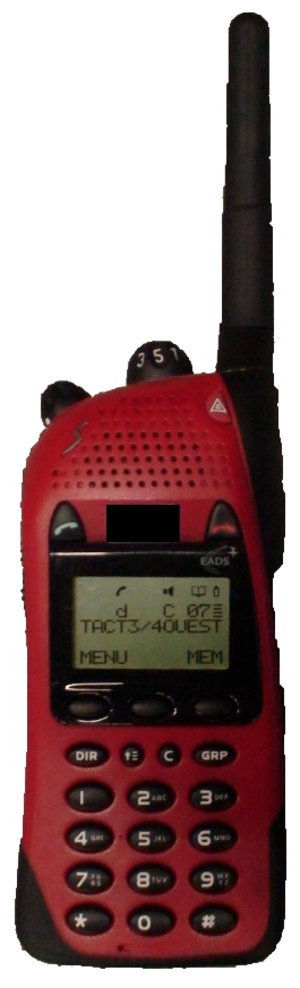
P.2.G - Émetteur Récepteur radio numérique portatif - Réseau ANTARES
Le système radioélectrique du service mobile terrestre est constitué des stations radioélectriques du service mobiles terrestre destinées à fonctionner durant le déplacement à l'intérieur des limites géographiques d'une région, d'un pays ou d'un continent. Inclus et dénommé en France dans les réseaux radioélectriques indépendants.
Antares est un réseau de télécommunications numérique des services publics français qui concourt aux missions de sécurité civile française.
Matra, acronyme de Mécanique Aviation Traction, était une entreprise française ayant existé de 1937 à 2003.